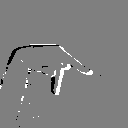
ASL letter: p